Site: brandenburg
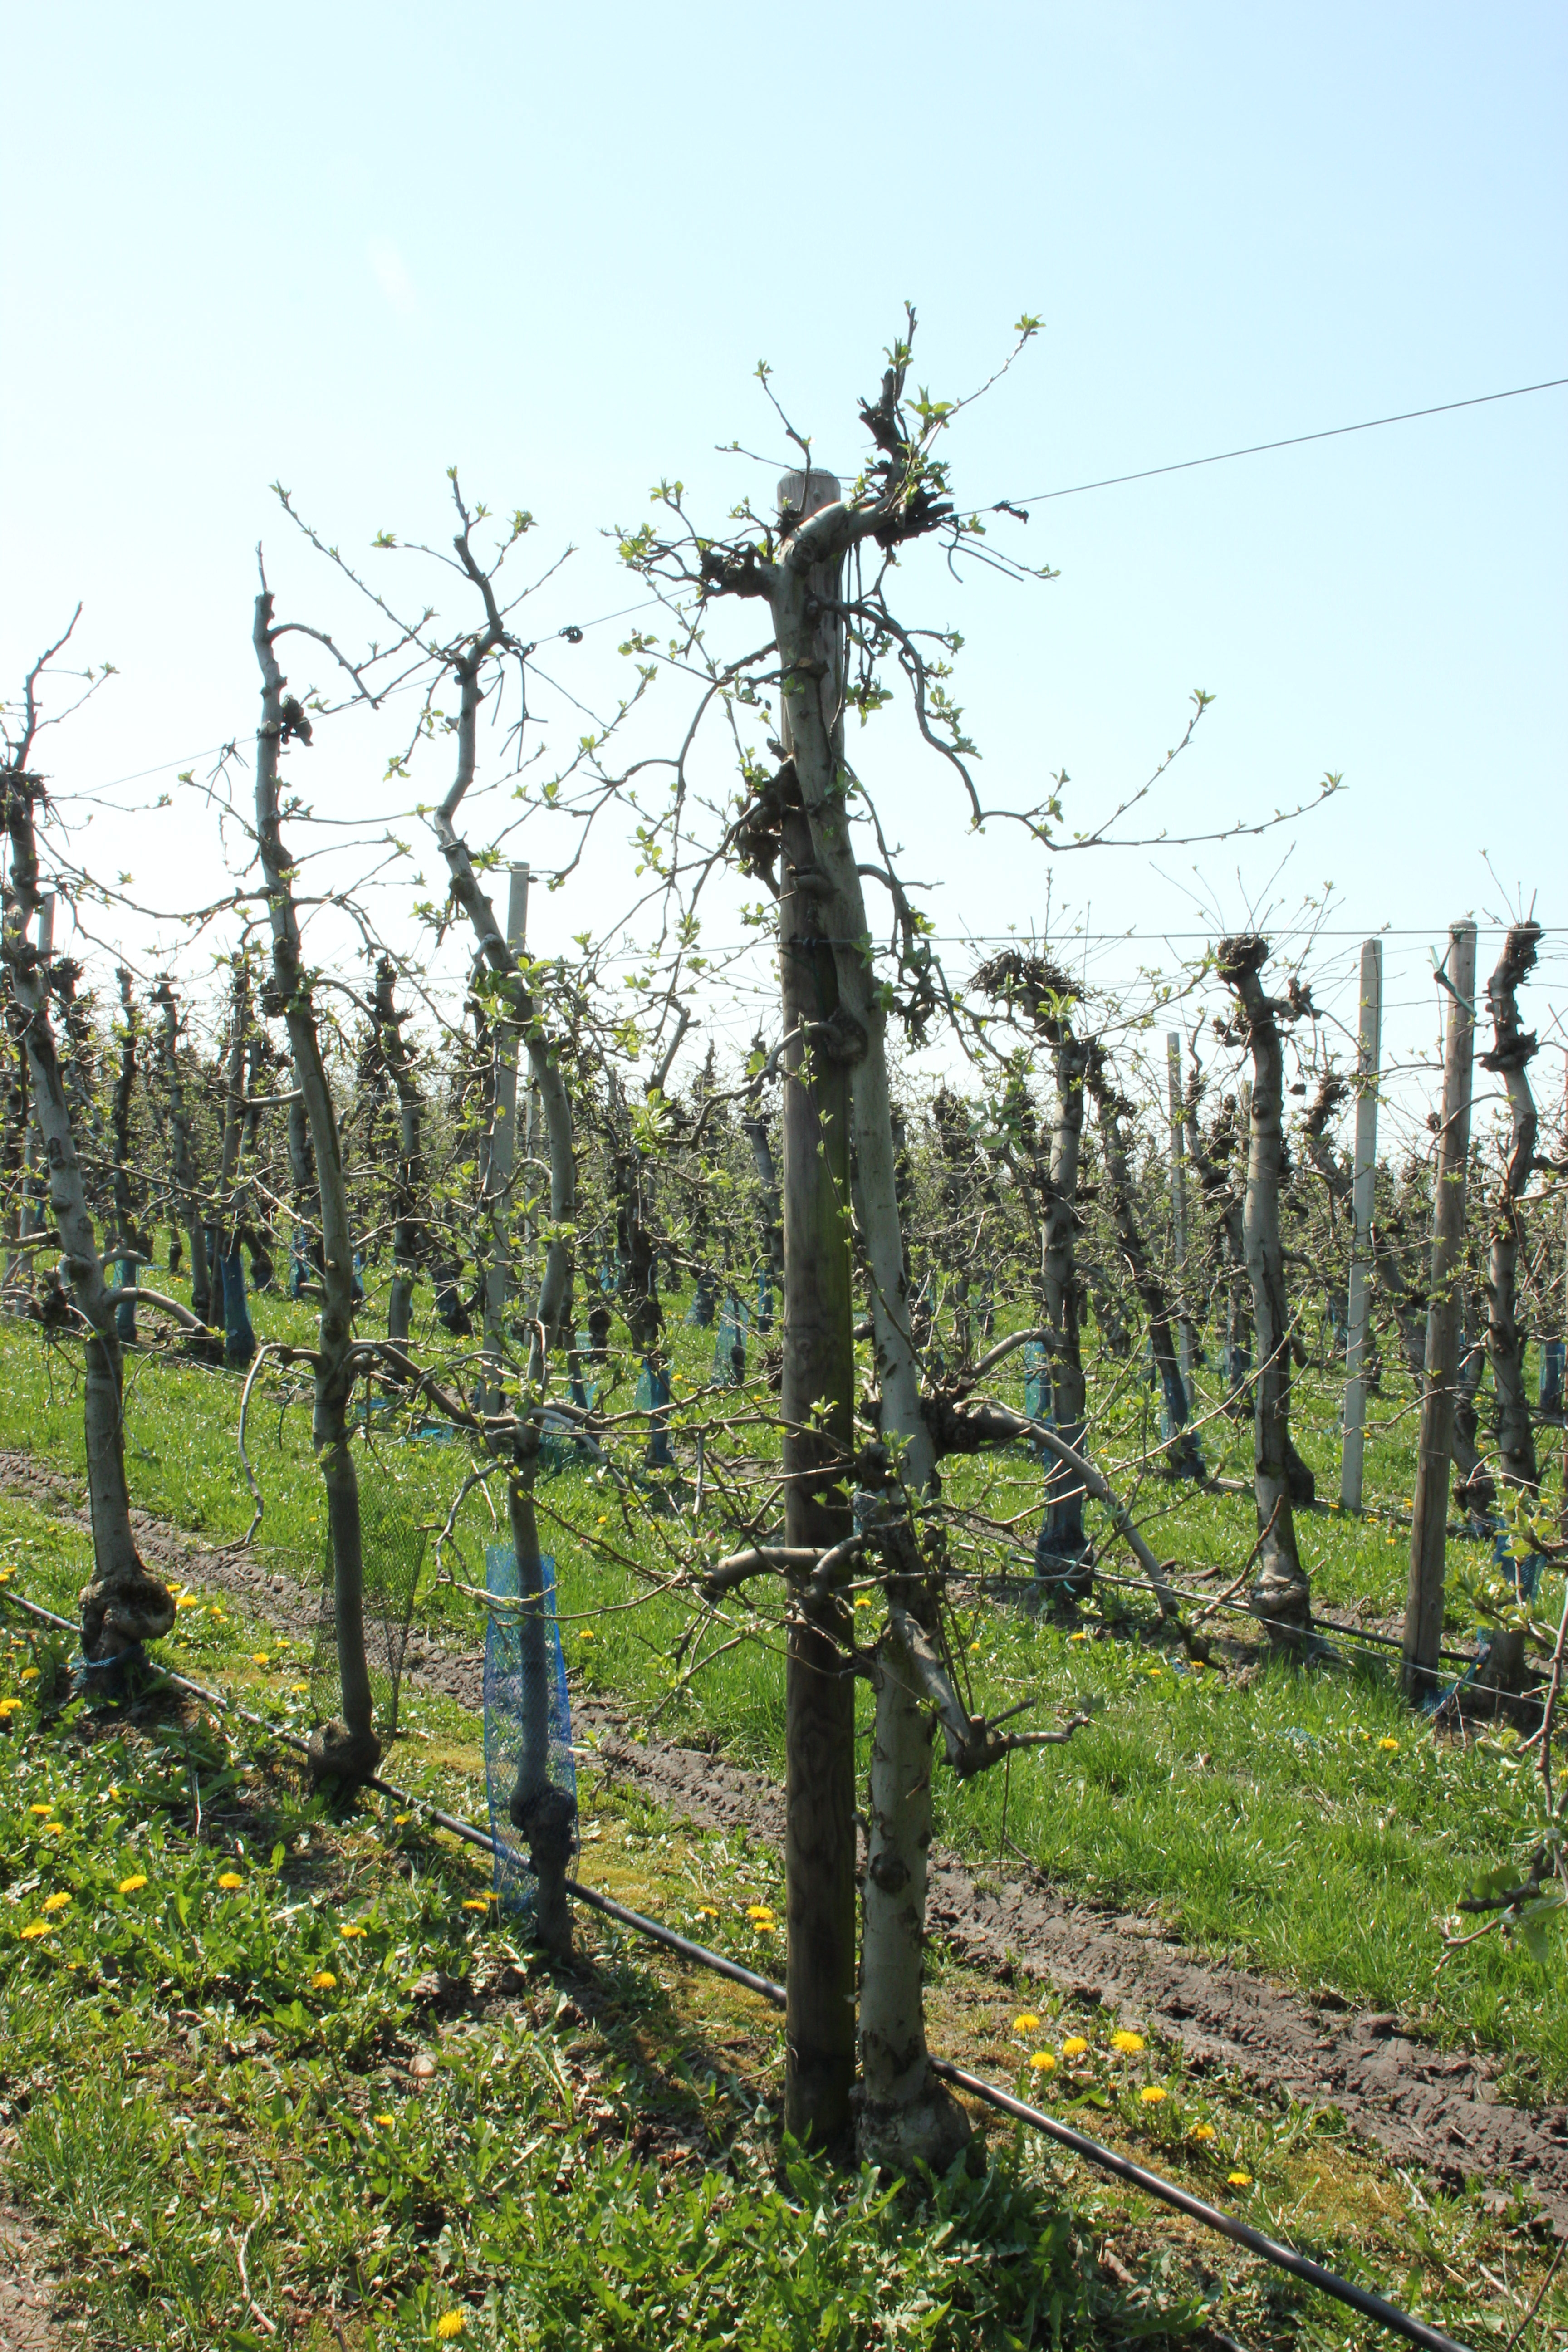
Growth stage (BBCH 56): Inflorescence emergence